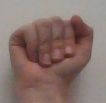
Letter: saad